FN Model 1949

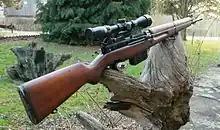
SAFN chambered in .30-06 Springfield

Luxembourg was the fourth country to order the SAFN 1949 rifles, with the first order placed on October 4, 1950, and taking possession of the first 1,500 rifles by May 5, 1951. The Grand Duchy of Luxembourg would eventually purchase a total of 6,306 rifles, including rifles specifically for Luxembourg's Gendarmerie, which were FN-49s that comprised standard models, training cut-away rifles, and sniper variants, all in caliber .30-06 Springfield. The Luxembourg models, except for the Gendarmerie contract, were sold as surplus in the United States. Some were distributed to purchasers in larger US chain retail outlets. The Luxembourg models are sought after for two reasons: first, because of the particularly good condition of the Luxembourg surplus rifles; and second, because these FN-49 rifles were chambered for the .30-06 Springfield, a cartridge popular in the US sport shooting and hunting communities. Very few .30-06 FN-49 rifles from other contracts have been imported into the United States, making the Luxembourg rifles the only affordable option for an FN-49 in that caliber.